Tim Smith (rugby league)

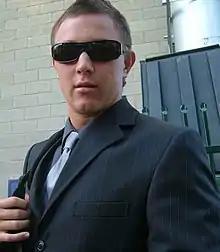
Smith in 2005

Smith started his NRL career with the Parramatta Eels and received much acclaim from Parramatta legend Peter Sterling, who "handed over" the Eels number 7 jersey in an episode of "The NRL Footy Show" in the middle of 2005. Smith played 26 games in the 2005 NRL season as Parramatta won the Minor Premiership. Along with St. George Illawarra, Parramatta were favorites to win the premiership in 2005 but were defeated 29-0 in the preliminary final by North Queensland at Telstra Stadium in an upset loss.